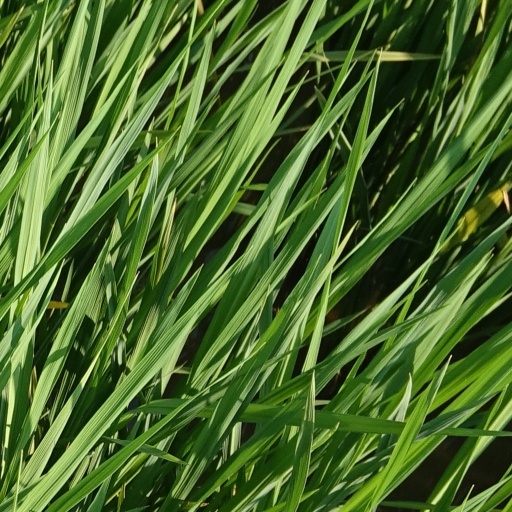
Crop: rice